Glengarry Shinty Club

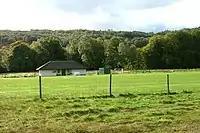
Craigard Park

Craigard park is a popular venue for semi-finals and juvenile finals. The park was constructed with assistance from the Laird of Glengarry and also hosts the Invergarry Highland Games.